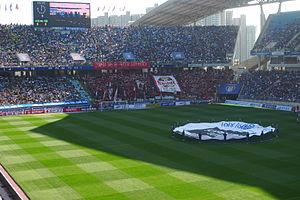
Le stade de la Coupe du monde de Suwon, en anglais Suwon World Cup Stadium est un stade de football situé à Suwon en Corée du Sud. Il a une capacité de 44 047 places. C'est le stade du club de Suwon Samsung Bluewings FC.